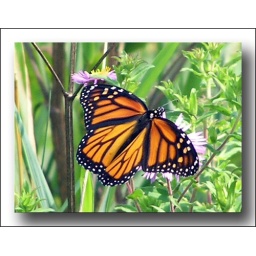
Female Monarch butterfly on wild aster photo after adding a white border with a drop shadow effect in Photoshop